Lamar Hunt

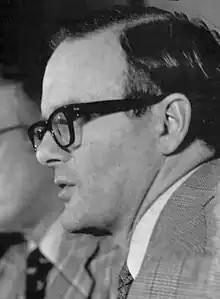
Hunt in 1974

As a response to the newly formed league and the presence of an AFL franchise in Dallas, the NFL quickly placed a new franchise of their own in Dallas, the Dallas Cowboys, who also began play in 1960. As a result, the Dallas Texans, despite being one of the more successful AFL teams in the league's early days, had little luck at the gate, as they had to compete with the Cowboys for fans.